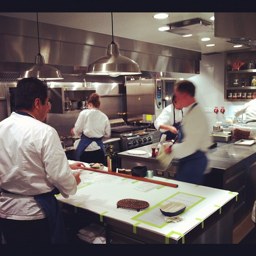
A group of chefs preparing food inside of a kitchen.
Five people working together in a kitchen preparing some type of meal.
a kitchen with some people cooking some food inside of it
some chefs working in a restaurant kitchen
People in chef's coats in a kitchen with stainless steel counters and appliances.